Tomb of Aegisthus

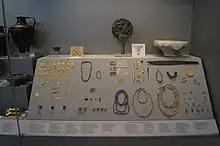
Various finds from the "tholos" tombs at Mycenae, displayed in the National Archaeological Museum, Athens. The Tomb of Aegisthus, like all nine of the , was mostly emptied in antiquity.

The tomb was first formally described by Christos Tsountas in 1892, though it may have been noticed by Friedrich Gottlieb Welcker during his travels through Greece in 1843. Tsountas' excavations of 1892 found the tomb in the course of clearing the adjacent Tomb of Clytemnestra, but did not excavate as the tomb was only discovered towards the end of the digging season, and Tsountas considered that he did not have sufficient time. He returned and partially explored the tomb in 1893.